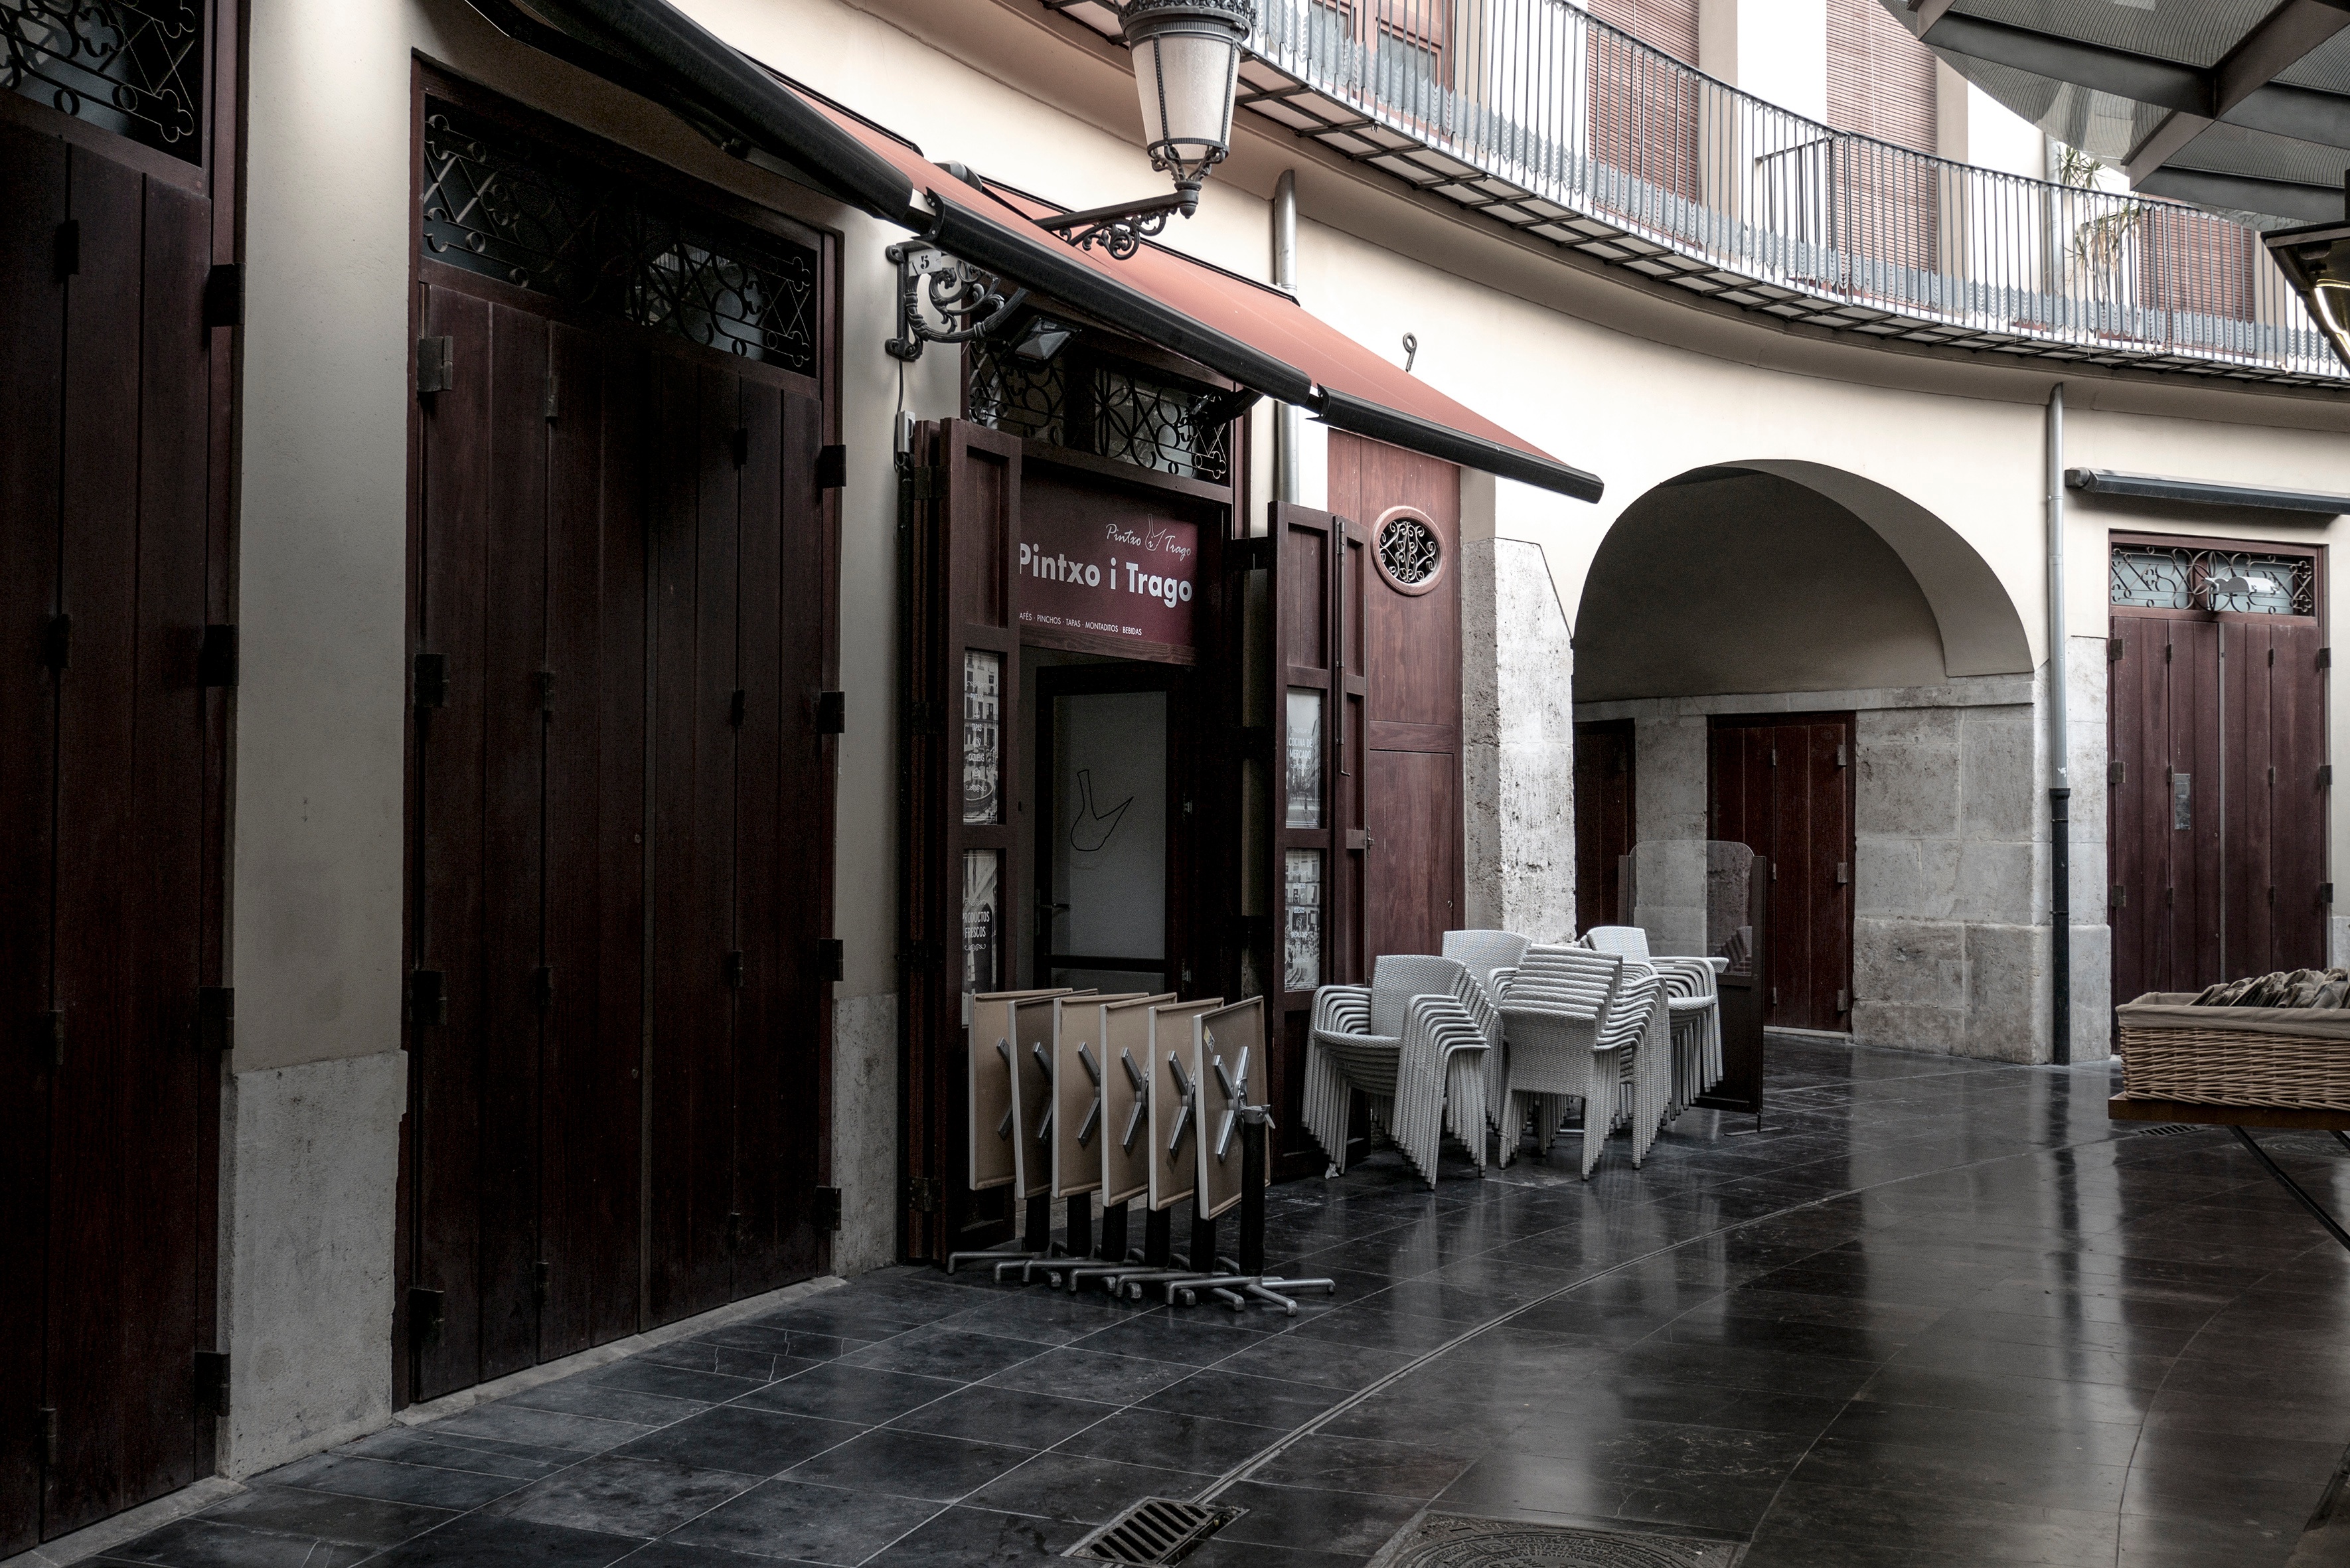
architecture, street, restaurant, home, hall, facade, interior design, urban area